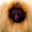
Label: dog